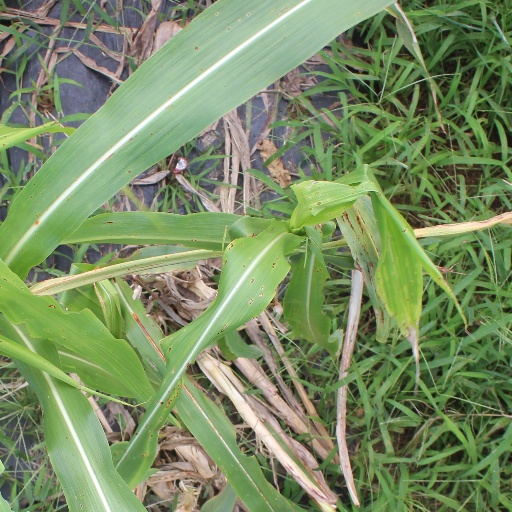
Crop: sorghum